Mark Waschke

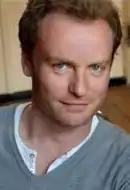
Waschke in 2013

Mark Waschke (born 10 March 1972) is a German theatre, film and television actor who has been performing since 2005.